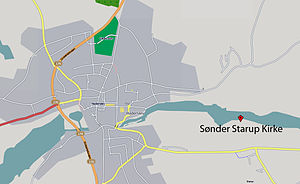
Sønder Starup Kirke
Sdr. Starup kirkes placering ved Haderslev Fjord
Sønder Starup Kirke, påbegyndt omkring år 1100, er beliggende ca. 4 km øst for Haderslev, helt ned til den sydlige bred af Haderslev Fjord og er Sønderjyllands ældste kirke og eneste frådstenskirke og tillige eneste treskibede landsbykirke.